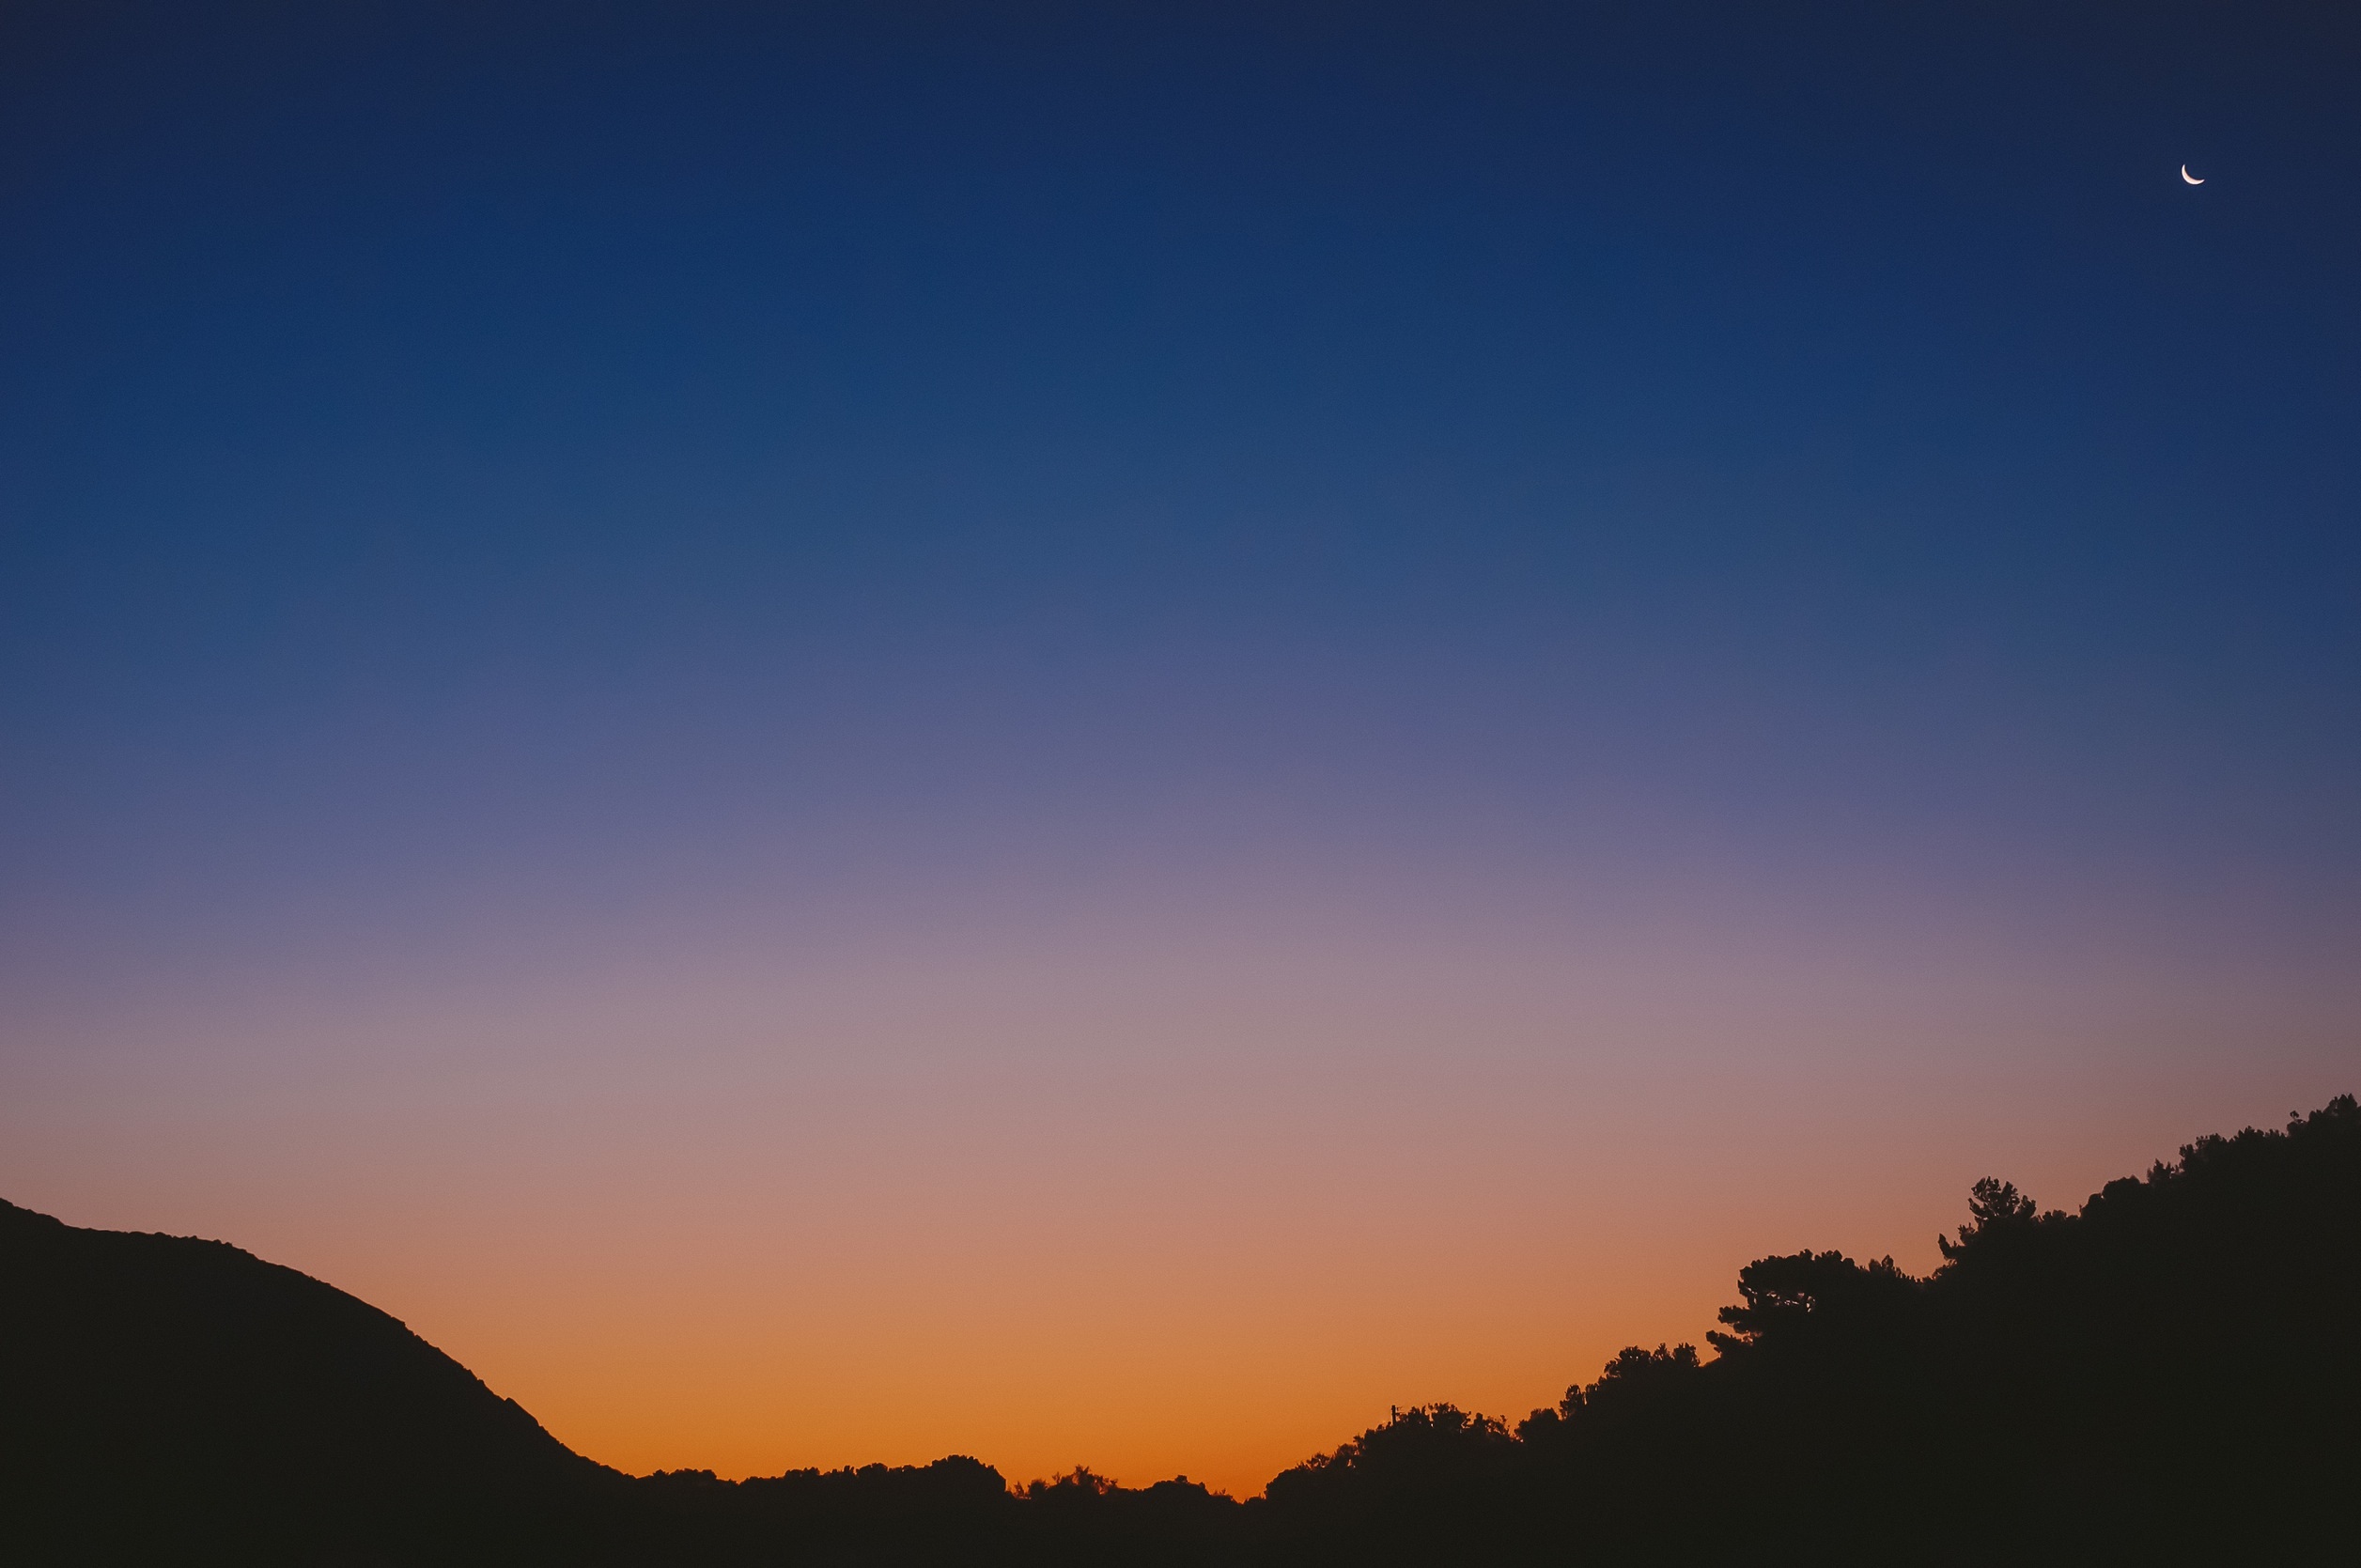
horizon, silhouette, mountain, cloud, sky, sunrise, sunset, sunlight, morning, hill, dawn, atmosphere, dusk, evening, orange, blue, moon, trees, mountains, afterglow, atmospheric phenomenon, red sky at morning